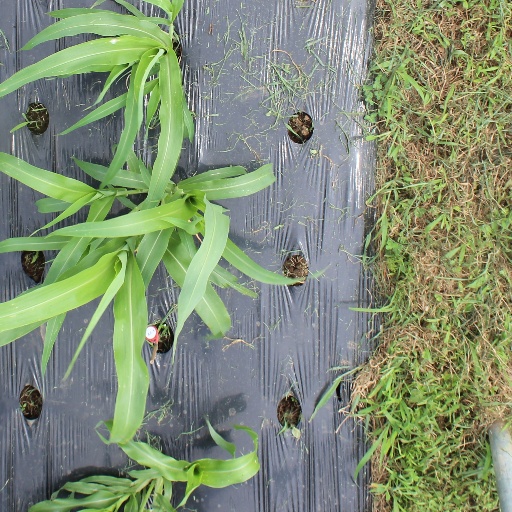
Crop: sorghum